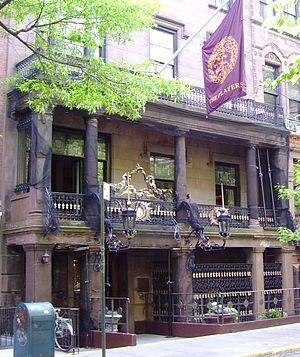
Les National Historic Landmarks de New York sont les sites historiques d'intérêt national de la ville de New York aux États-Unis.